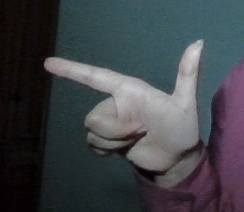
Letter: yaa